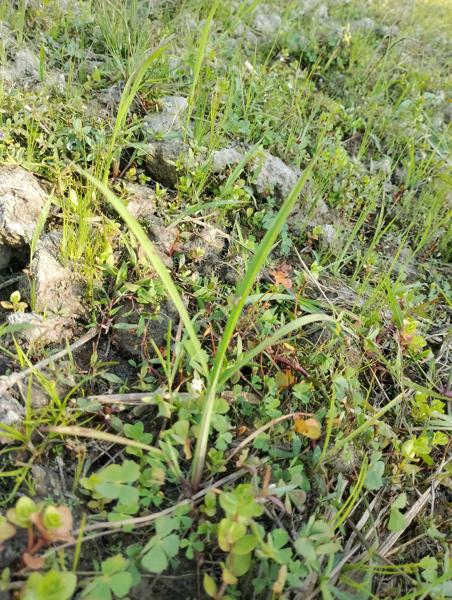
Weed species: Panicum repens